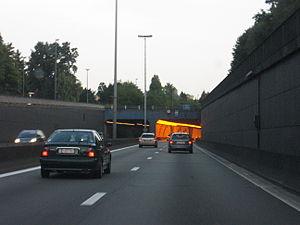
Le Ring de Bruxelles est une autoroute servant de boulevard périphérique à l'agglomération bruxelloise, englobant la Région de Bruxelles-Capitale et plusieurs communes flamandes et wallonnes de la périphérie immédiate. Un des premiers tronçons a été construit à la fin des années 1960 en tant que morceau de l'autoroute Bruxelles-Paris. Il était prévu au départ de créer une ceinture complète autour de la région de Bruxelles-Capitale, passant même par la commune bruxelloise d'Anderlecht. Cette partie ouest par Anderlecht fut réalisée comme les parties est et nord. Par contre, le passage au sud par les communes bruxelloises d'Uccle et de Forest fut abandonné vu le coût de construction de tunnels là où ils auraient été rendus nécessaires pour ménager des quartiers résidentiels à Uccle et éviter une percée à travers la forêt de Soignes. Le tracé du ring a donc été allongé vers le sud pour passer à travers les communes de Braine-l'Alleud, Waterloo, Auderghem, Tervuren, Zaventem, Vilvorde, Anderlecht, Beersel, Hal pour constituer une boucle rejoignant la partie nord en utilisant le tracé d'une route préexistante à travers la forêt, la route de Mont-Saint-Jean.